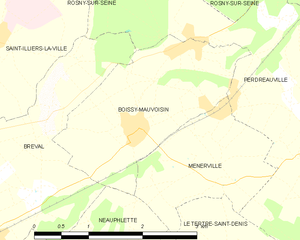
Carte des communes françaises Boissy-Mauvoisin
Boissy-Mauvoisin est une commune française située dans le département des Yvelines en région Île-de-France.